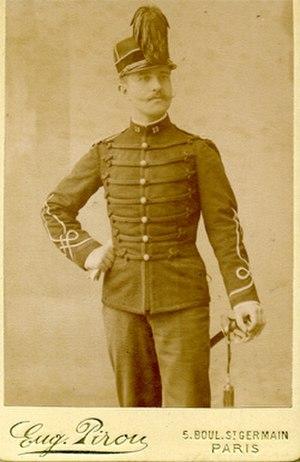
Sous-lieutenant du 19e bataillon de chasseurs à pied.
Le 19ᵉ Bataillon de Chasseurs à Pied est une unité d'infanterie légère, de l'Armée française, créée en 1853 avec la deuxième vague de formation de bataillons de chasseurs à pied. Il participe à la guerre de Crimée, puis à la Première et la Seconde Guerre mondiale. Il fait ensuite partie des forces françaises d'occupation en Allemagne, pour devenir force française stationnée en Allemagne, sous le nom de 19ᵉ Groupe de Chasseurs Portés, puis comme Groupe de Chasseurs Mécanisés. À la suite de son fait d'armes, au château de Grivesnes, il est aussi connu comme le bataillon de Grivesnes.